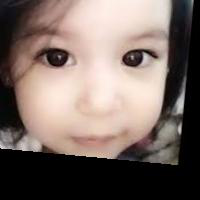
Age group: age 01-10